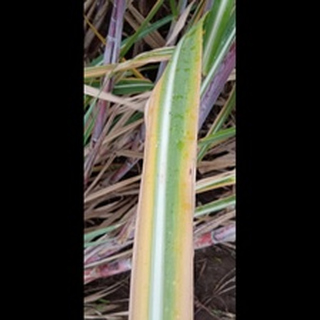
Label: sugarcane_yellow_leaf_disease